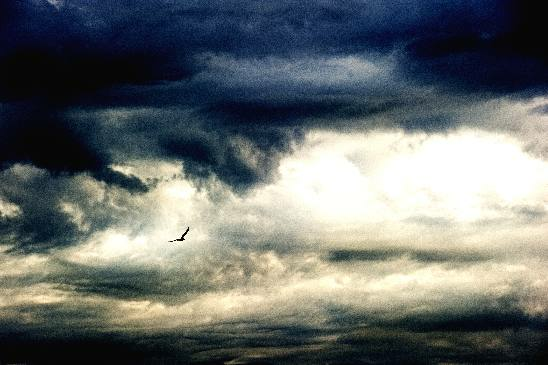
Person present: No